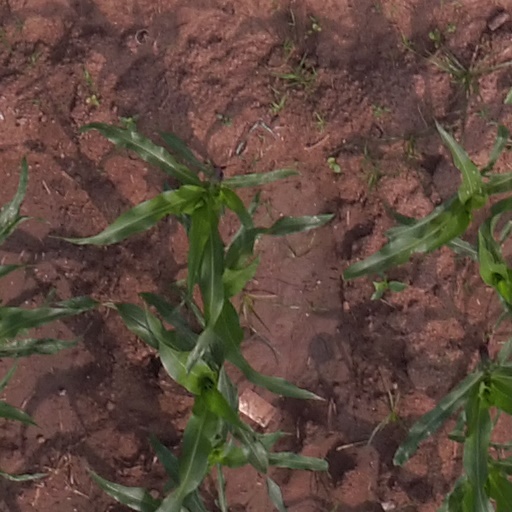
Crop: maize; corn